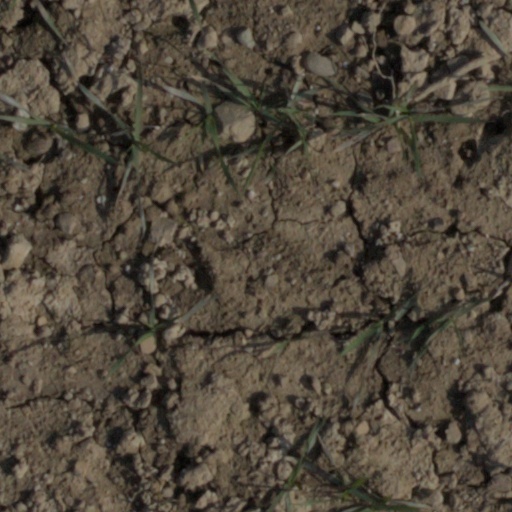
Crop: wheat